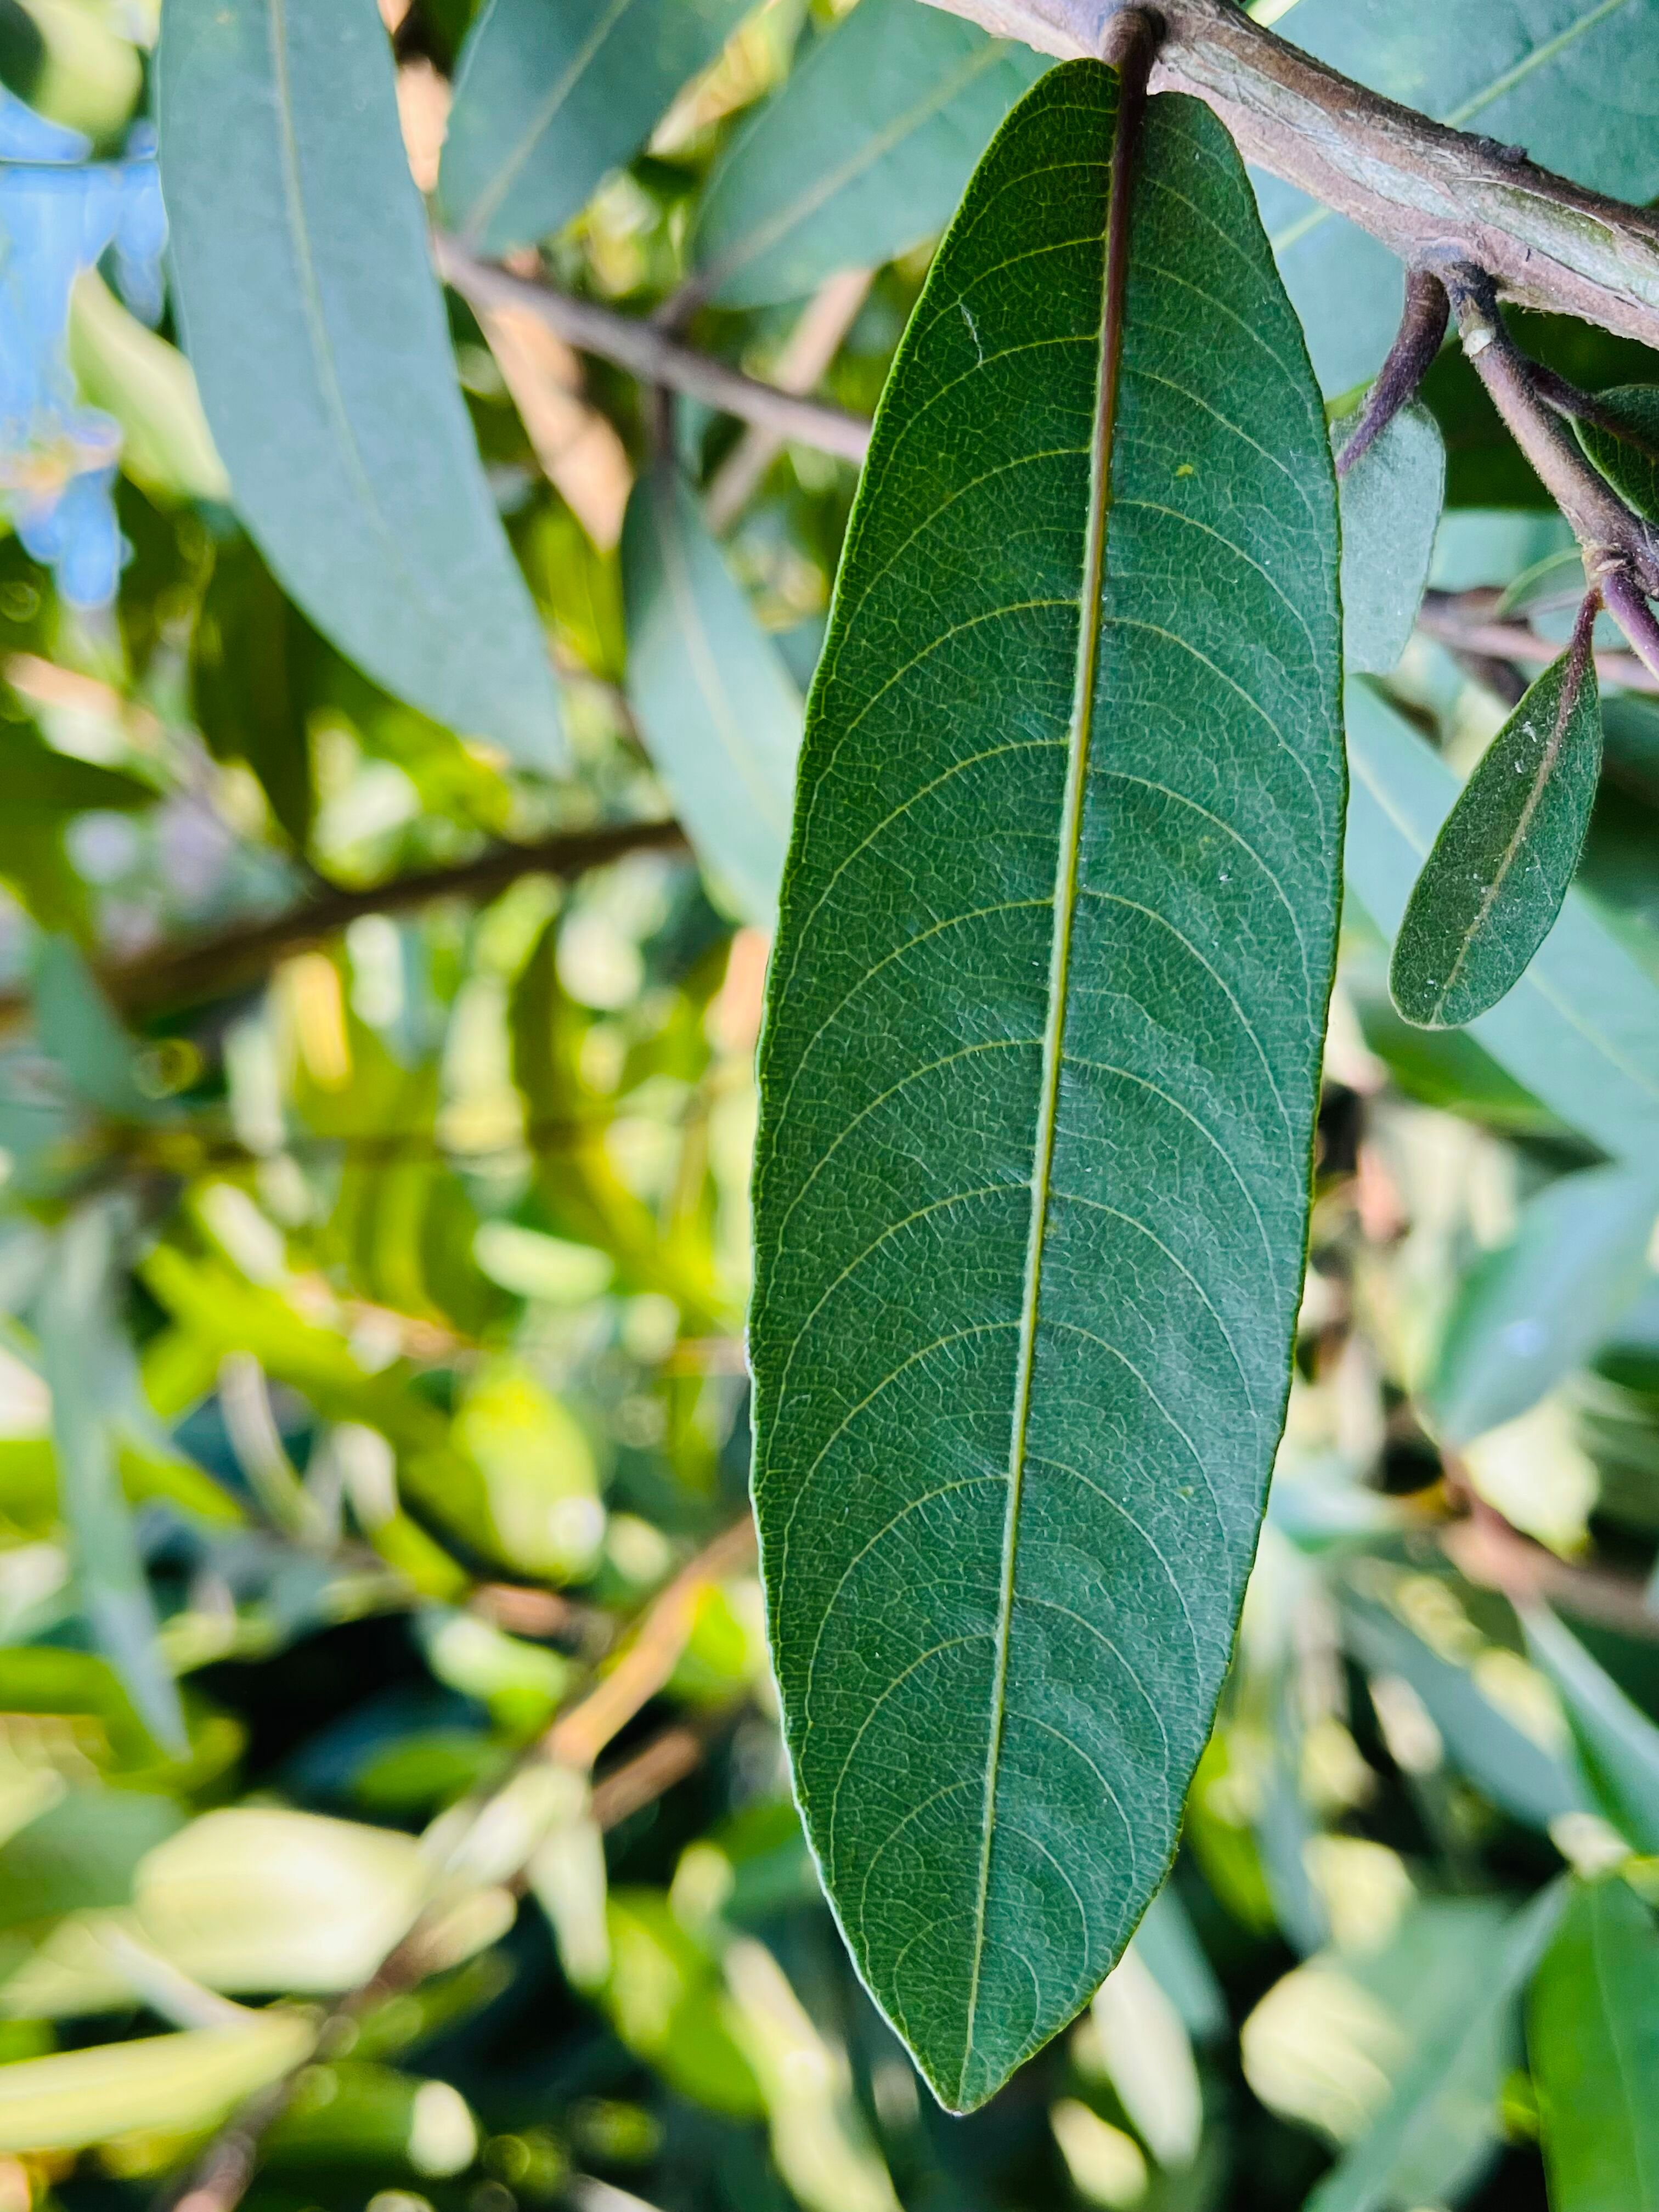
Plant species: terminalia-arjuna